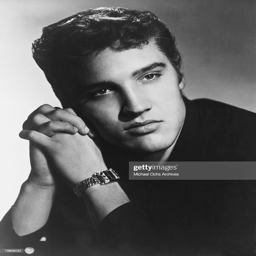
blues artist poses for a portrait .